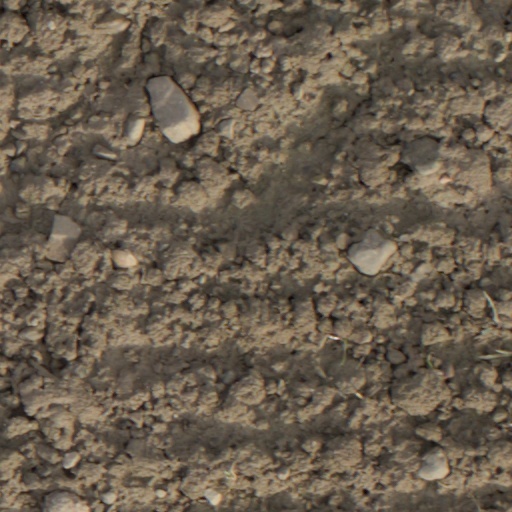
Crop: wheat